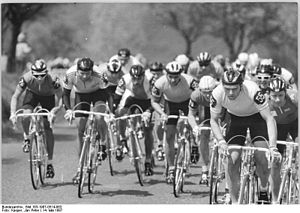
Fredsløbet (østblokken)
Fra fredsløbet i 1987 med bl.a. den østtyske rytter Olaf Ludwig.
Fredsløbet var et cykel-etapeløb, der årligt fandt sted i den daværende østblok i maj måned. Det første løb blev kørt i 1948 og det sidste løb i østblokregi i 1989.